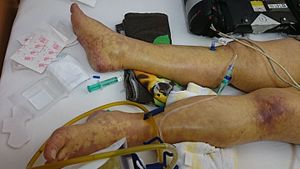
Sepsis
Patient med sepsis
Sepsis, undertiden kaldet blodforgiftning, er organismens reaktion på en infektion der spredes via blodbanen. Det er ofte en meget alvorlig tilstand, der ubehandlet er livstruende.